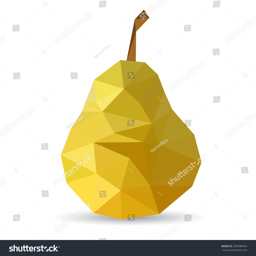
vector illustration of a pear rendered in a geometric style